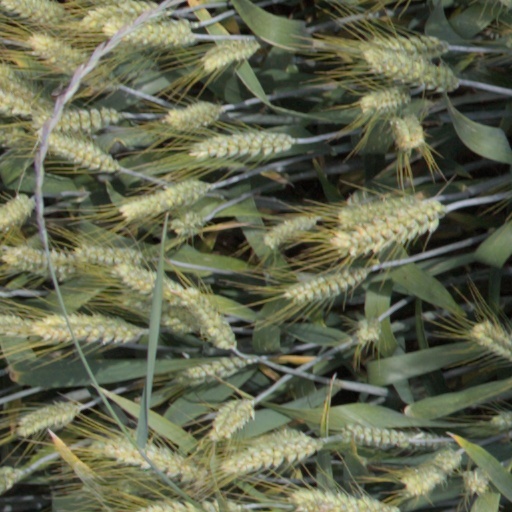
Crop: wheat